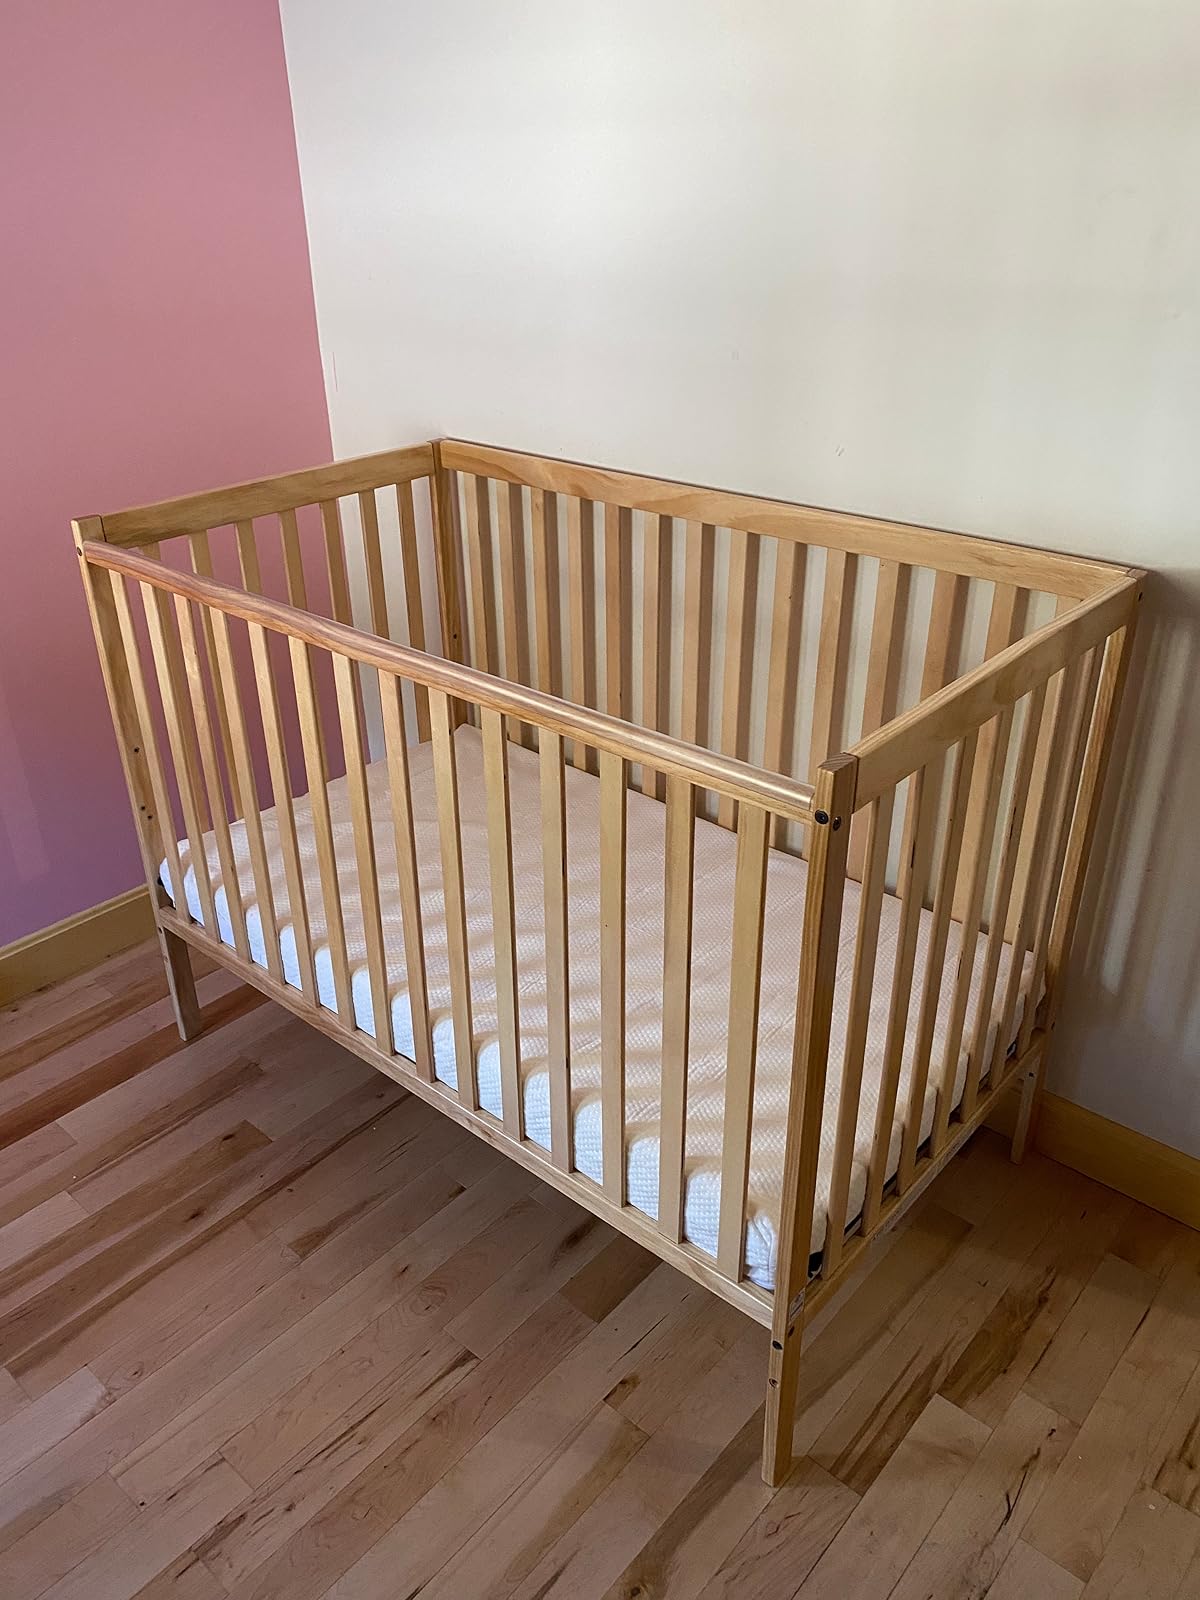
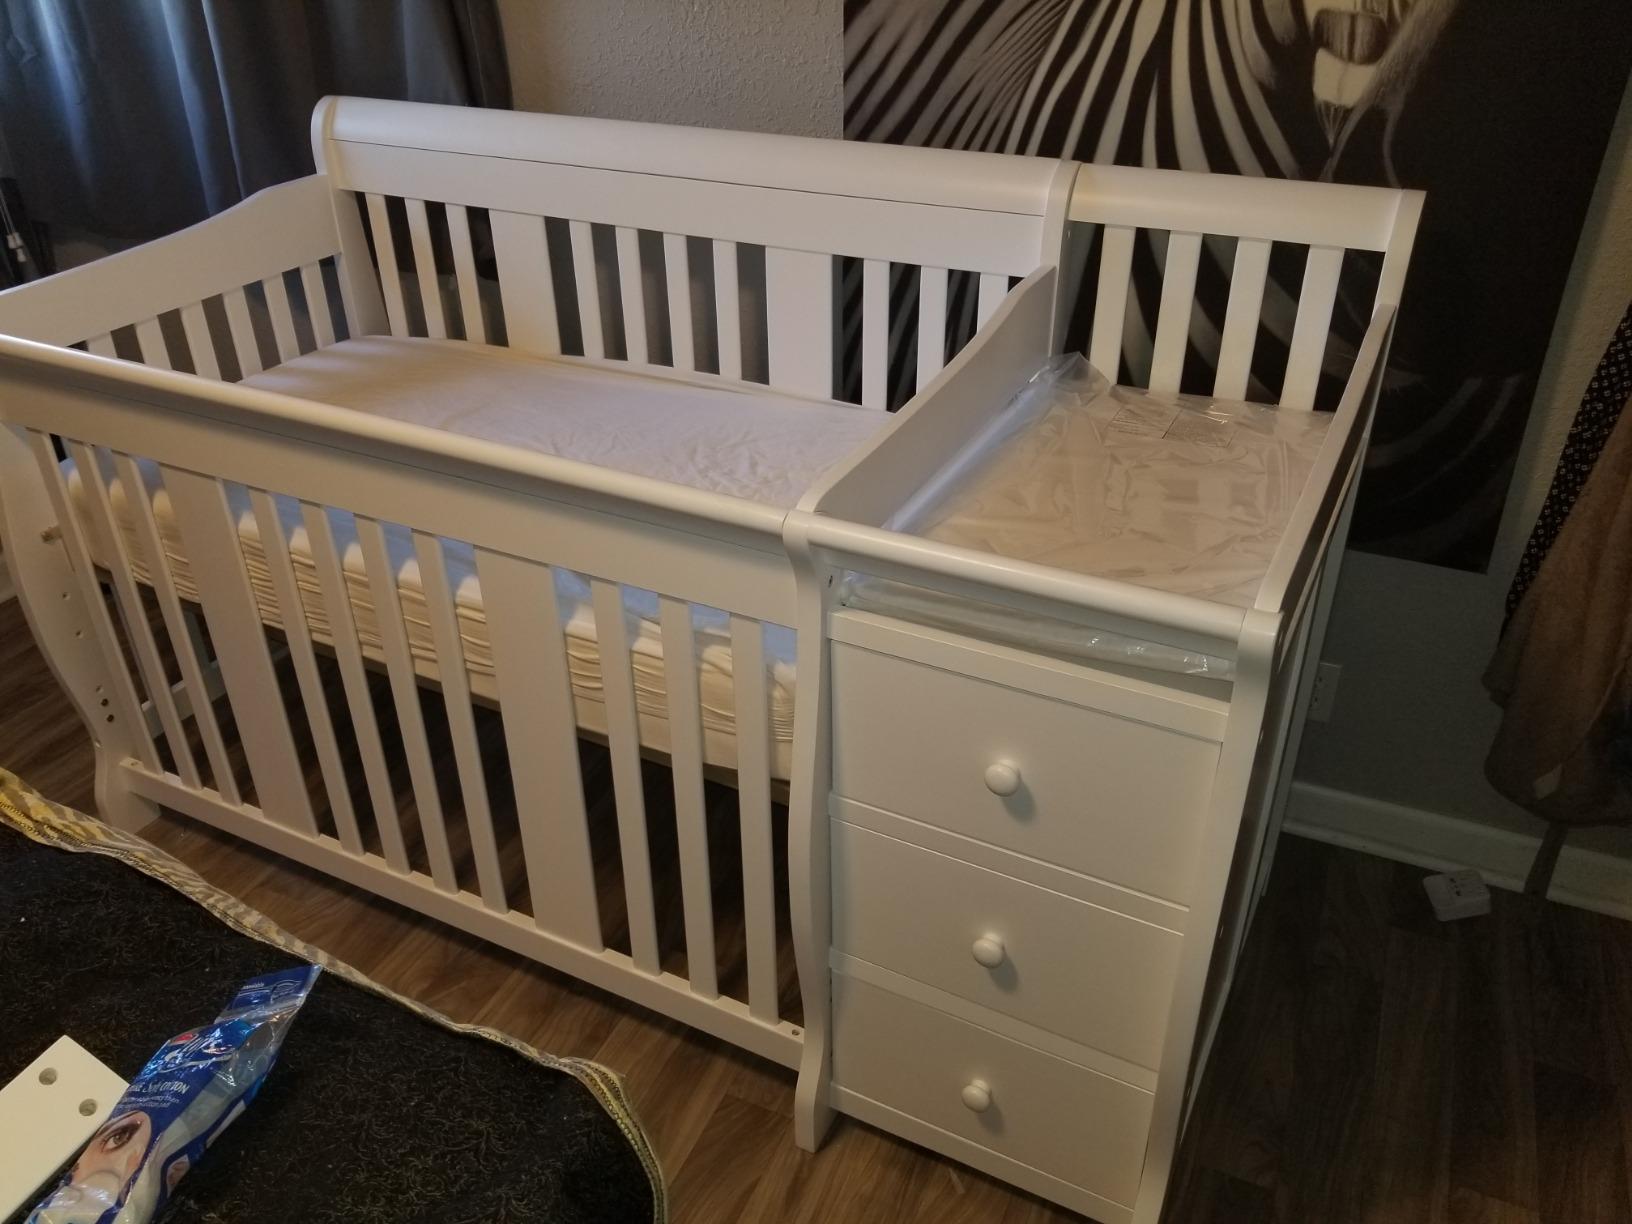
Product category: products_crib
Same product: no